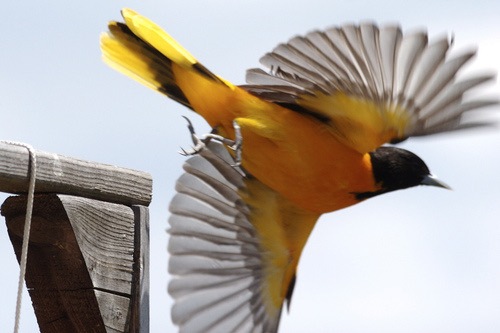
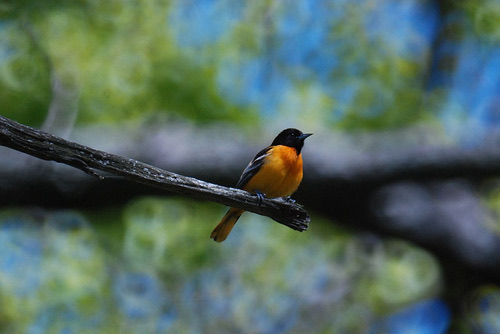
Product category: misc
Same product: yes